Gayton, Staffordshire

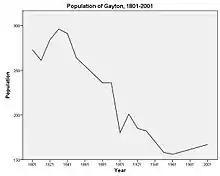
Population Change in Gayton 1801-2001

, since which the population seems to have steadily decreased. This is most likely due to rural to urban migration from small villages like Gayton to bigger centres. The decline in agriculture in England is also a possible contributor to the decreasing population.